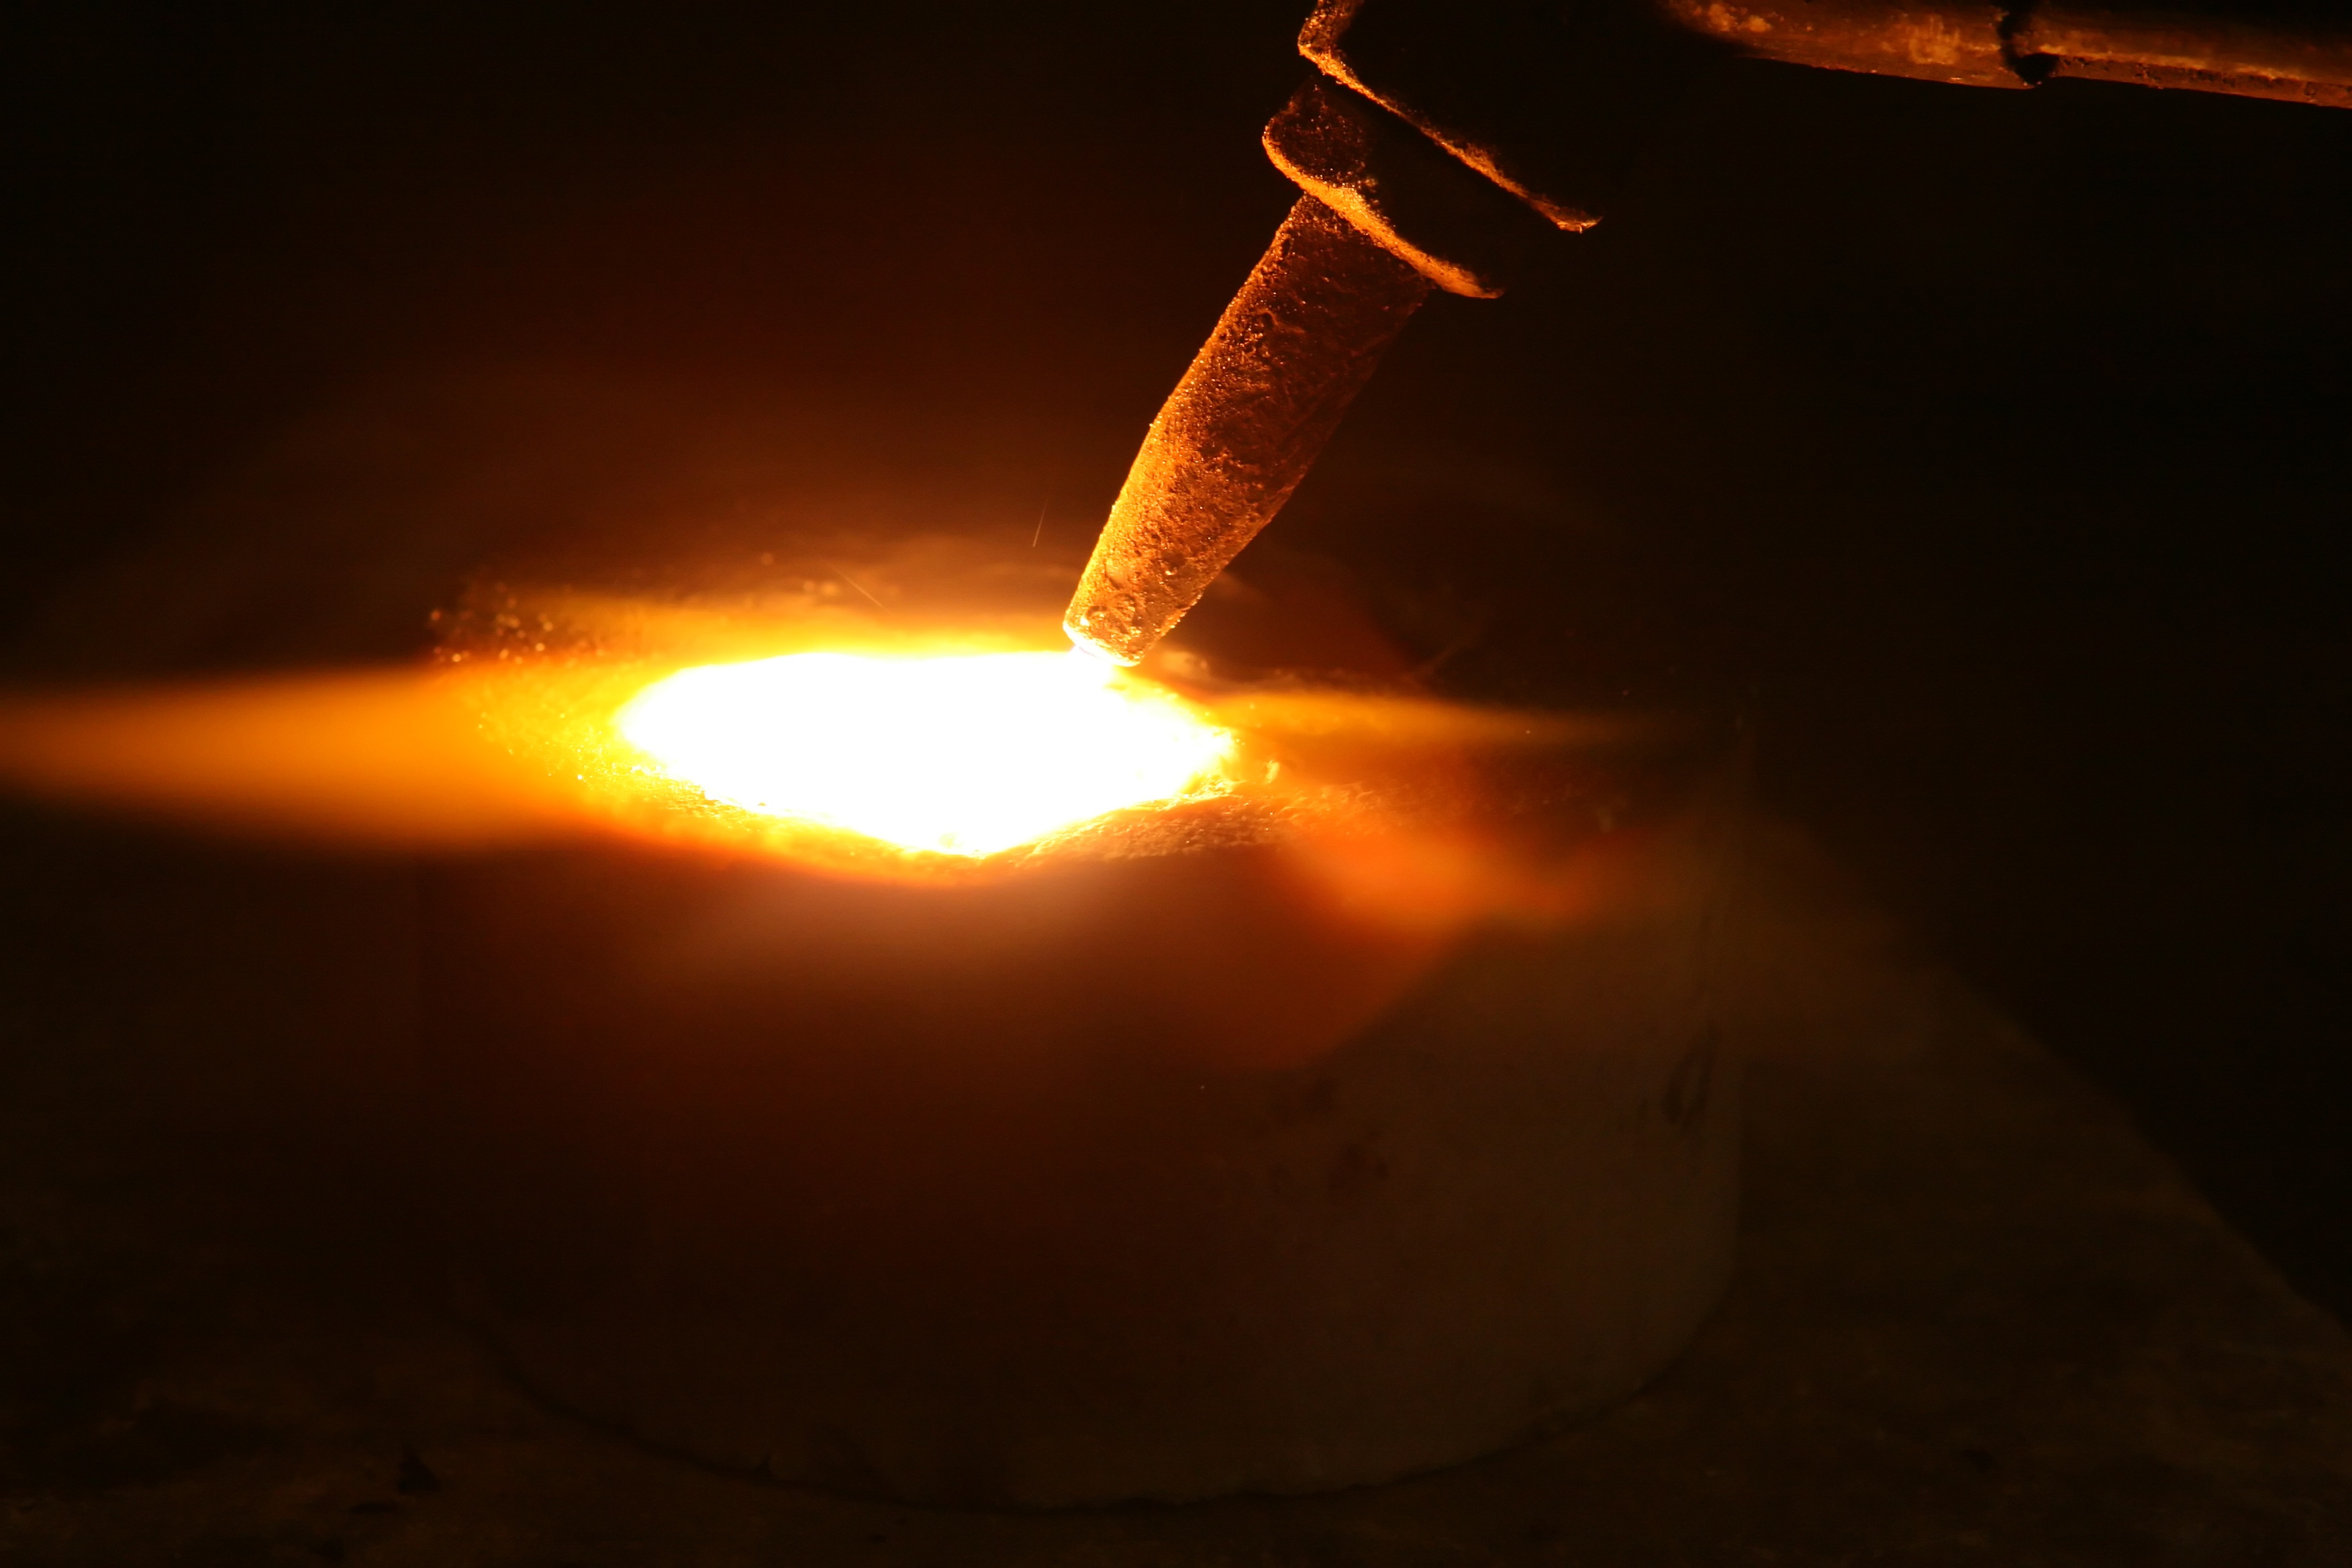
light, night, sunlight, pot, spray, metal, money, flame, fire, welding, darkness, industry, business, lighting, torch, manufacturing, jewellery, bars, gold, brass, silver, burning, welder, bright, hot, stock, gas, bronze, sparks, oxygen, blow, production, commerce, labor, melt, jeweller, aluminum, powered, finance, aluminium, precious, labour, plated, platinum, bullion, acetylene, geological phenomenon, ingots, smelt